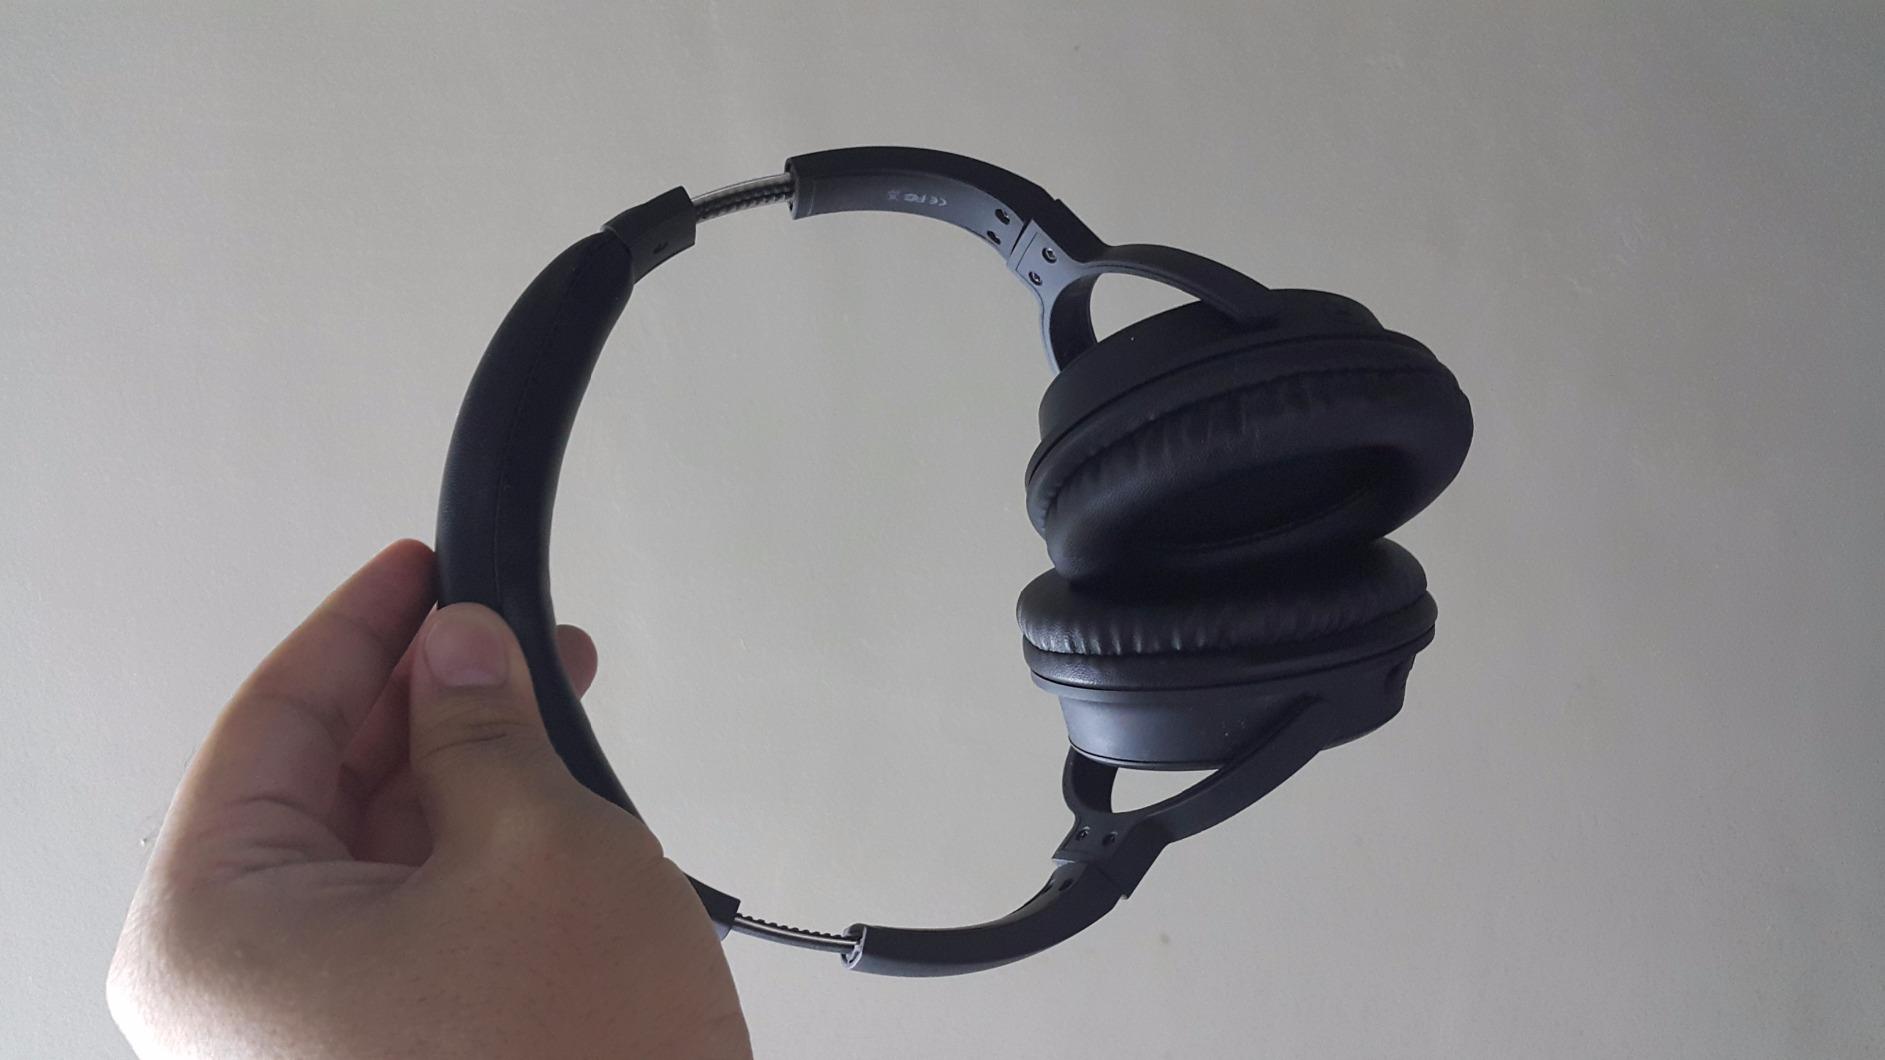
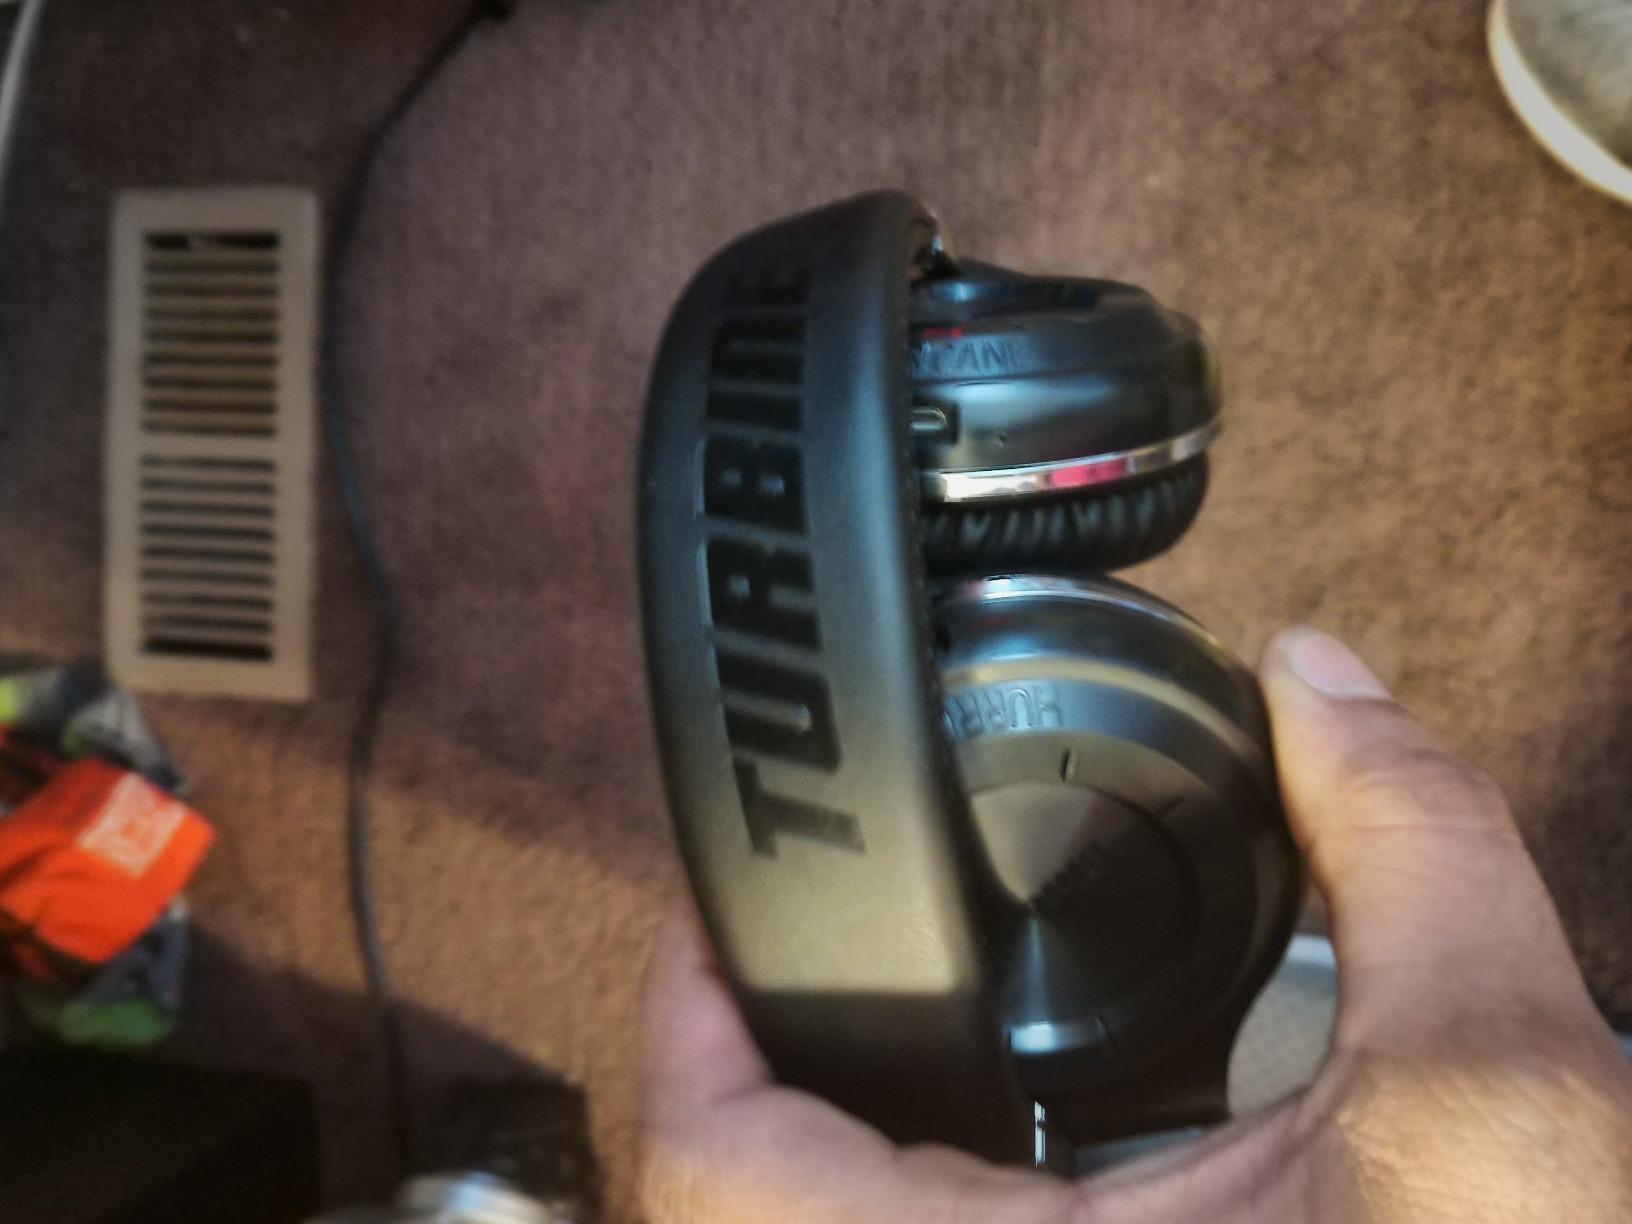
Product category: headphones
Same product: no